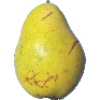
Label: pear_monster